Granton Gasworks railway station

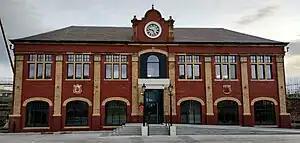
Granton Gasworks railway station in February 2023.

Granton Gasworks railway station was a private railway station built to serve the Granton Gasworks in Granton, Edinburgh, Scotland that operated from 1902 to 1942. After laying vacant for decades, the station was brought back into use in 2023 as Granton Station Creative Works, a creative enterprise hub operated by the arts charity Wasps Studios.